35.5 cm MRK L/22.5

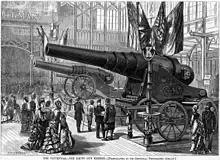
Engraving after a photo taken in Philadelphia

During the 1860s, there was a continuous increase in the armor protection of ships. If the gun manufacturers kept up with this increase by a step by step increase in the caliber of their guns, this would naturally lead to an enormous collection of only slightly different guns doing more or less the same thing. In time, this would result in a lot of waste. The North German Federal Navy therefore wanted to have a caliber system with only a few calibers.